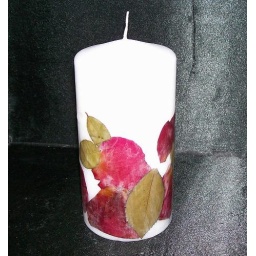
real pressed rose petals and leaves sealed onto a pillar candle by T F Rice